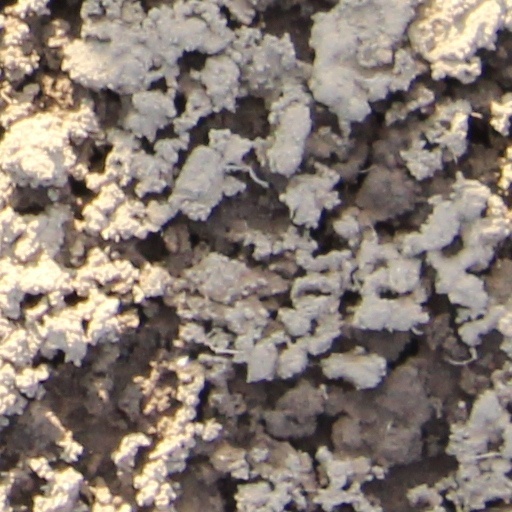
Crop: wheat